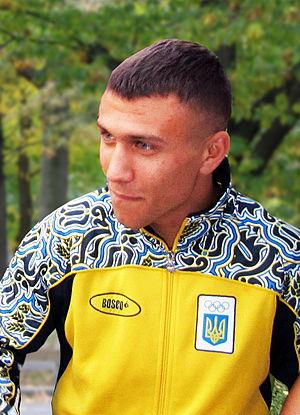
Vasyl Anatoliyovich Lomachenko est un boxeur ukrainien né le 17 février 1988 à Bilhorod-Dnistrovskyï.
L'épreuve masculine de boxe des poids légers des Jeux olympiques d'été 2012 de Londres se déroule au centre d'ExCeL du 29 juillet au 12 août 2012.